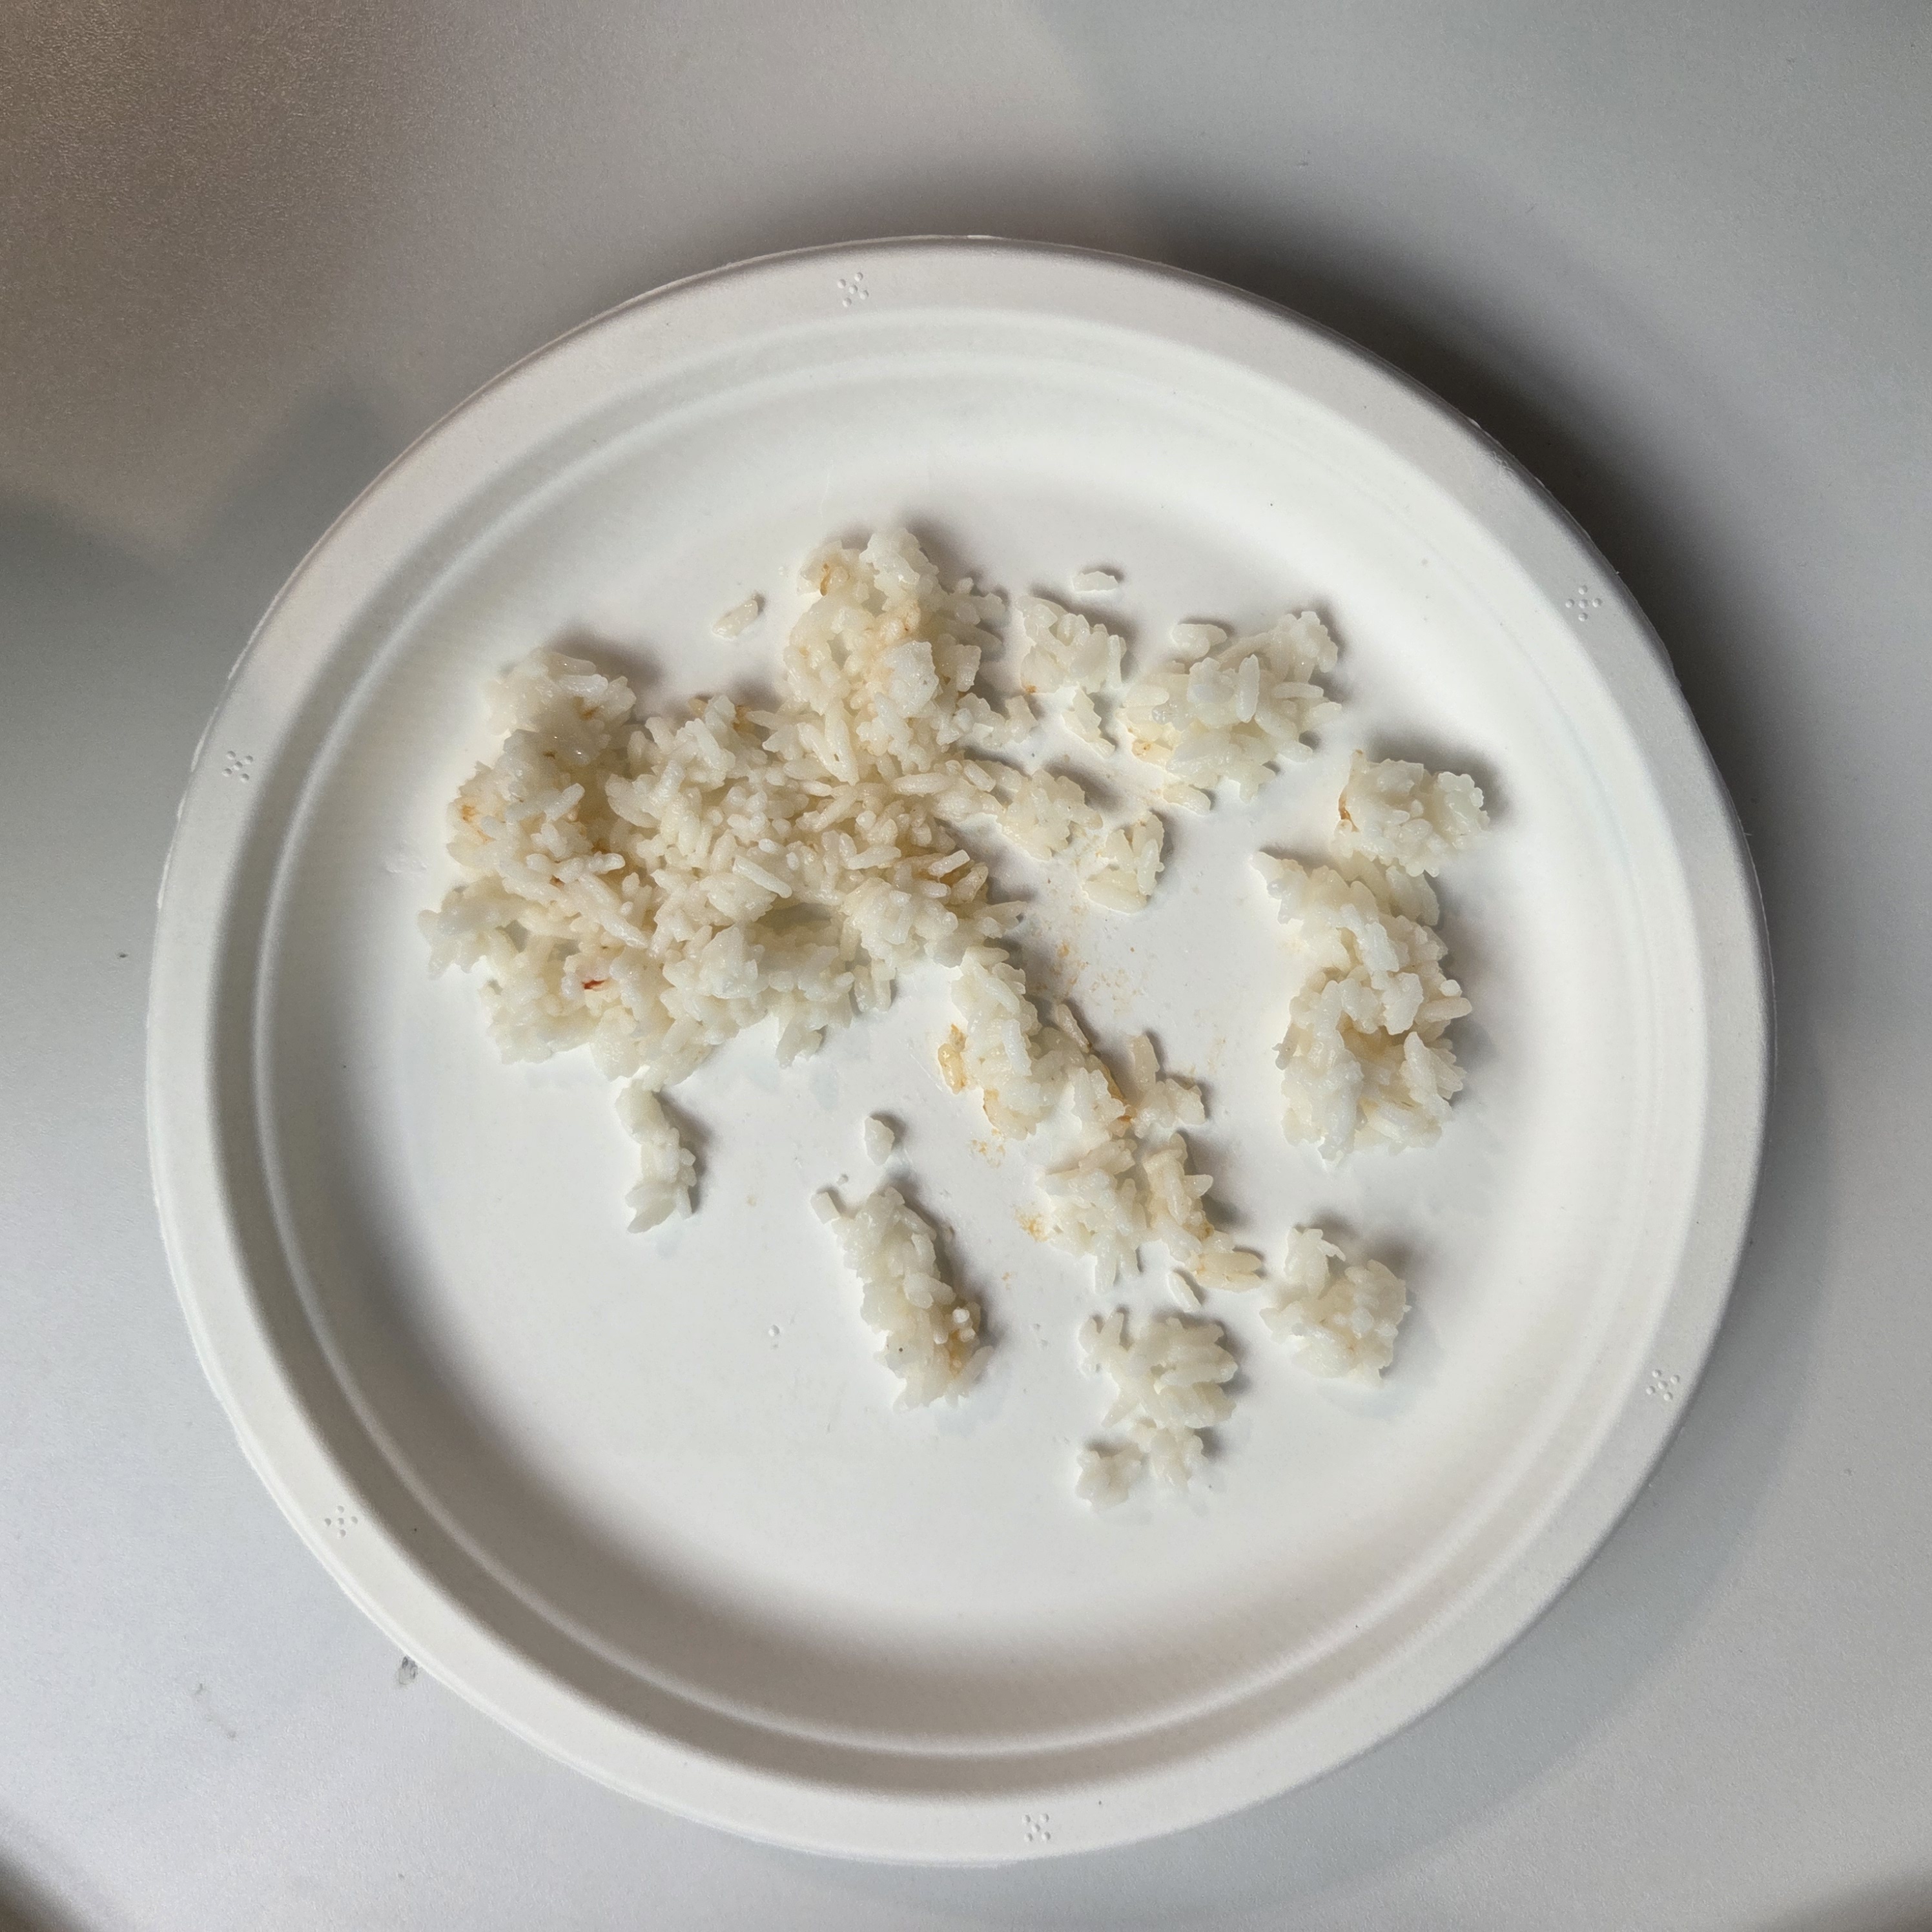
Ingredients: rice